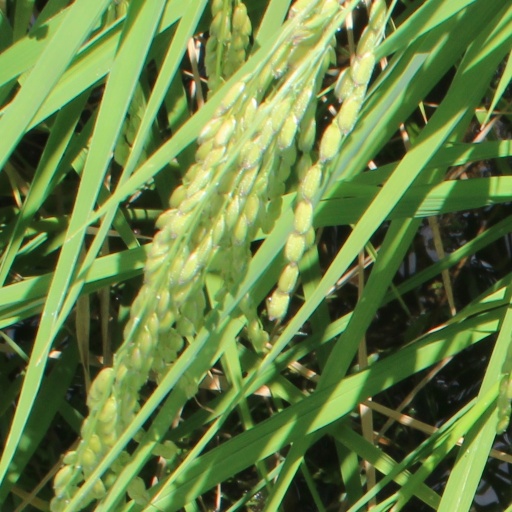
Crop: rice